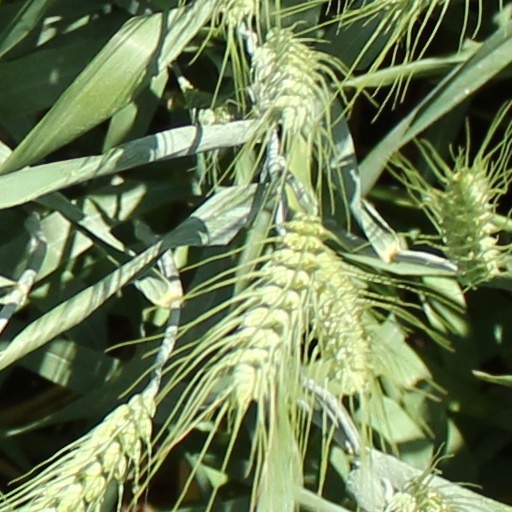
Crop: wheat